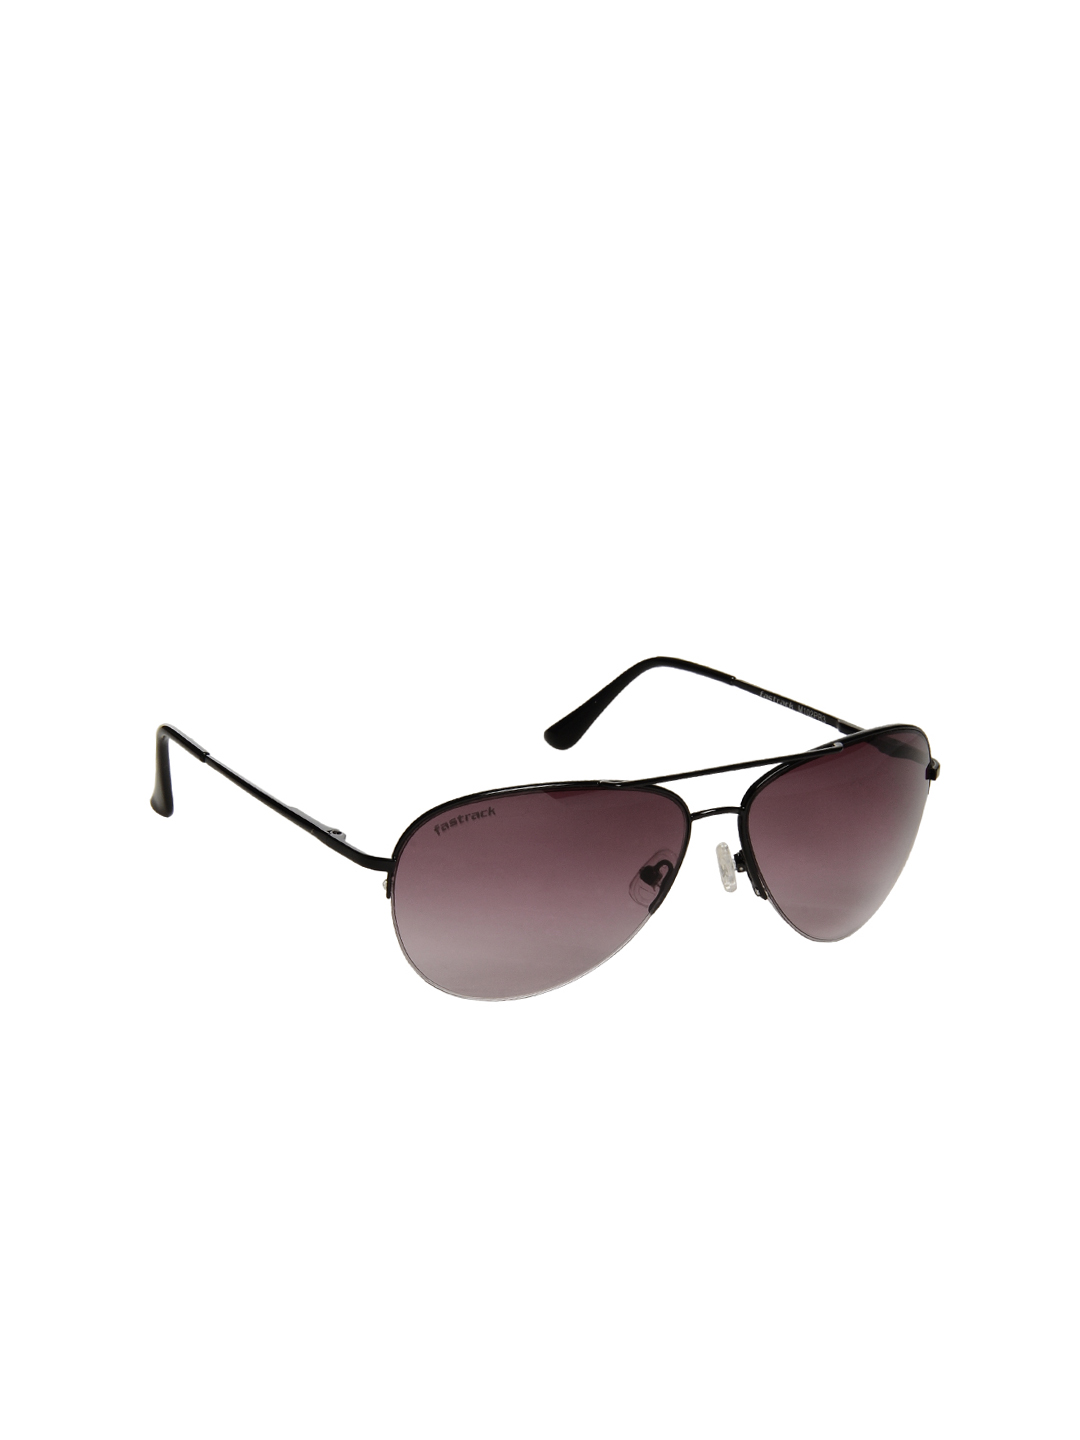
Fastrack Men Beach Sunglasses
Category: Accessories / Eyewear / Sunglasses
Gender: Men
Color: Purple
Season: Winter 2016
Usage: Casual